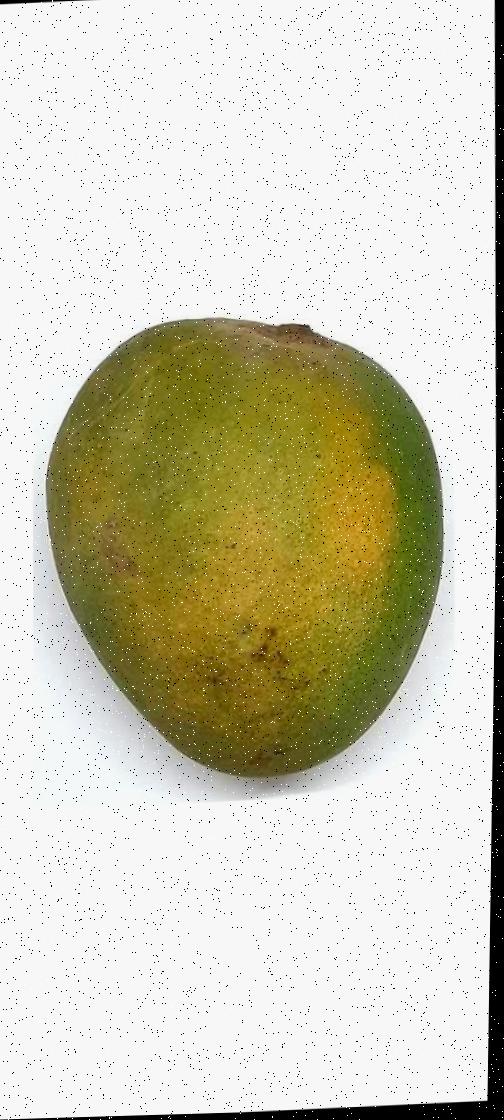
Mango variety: Himsagor